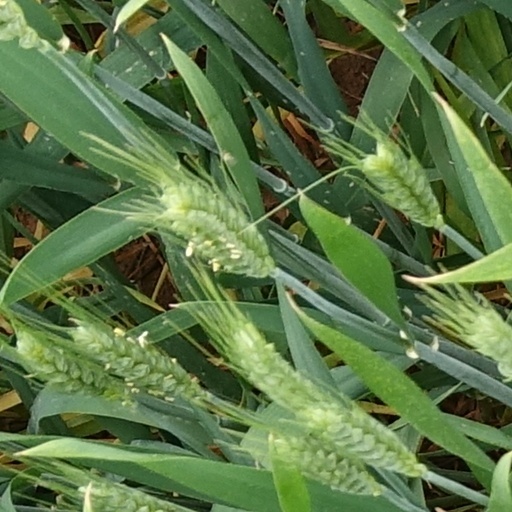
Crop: wheat